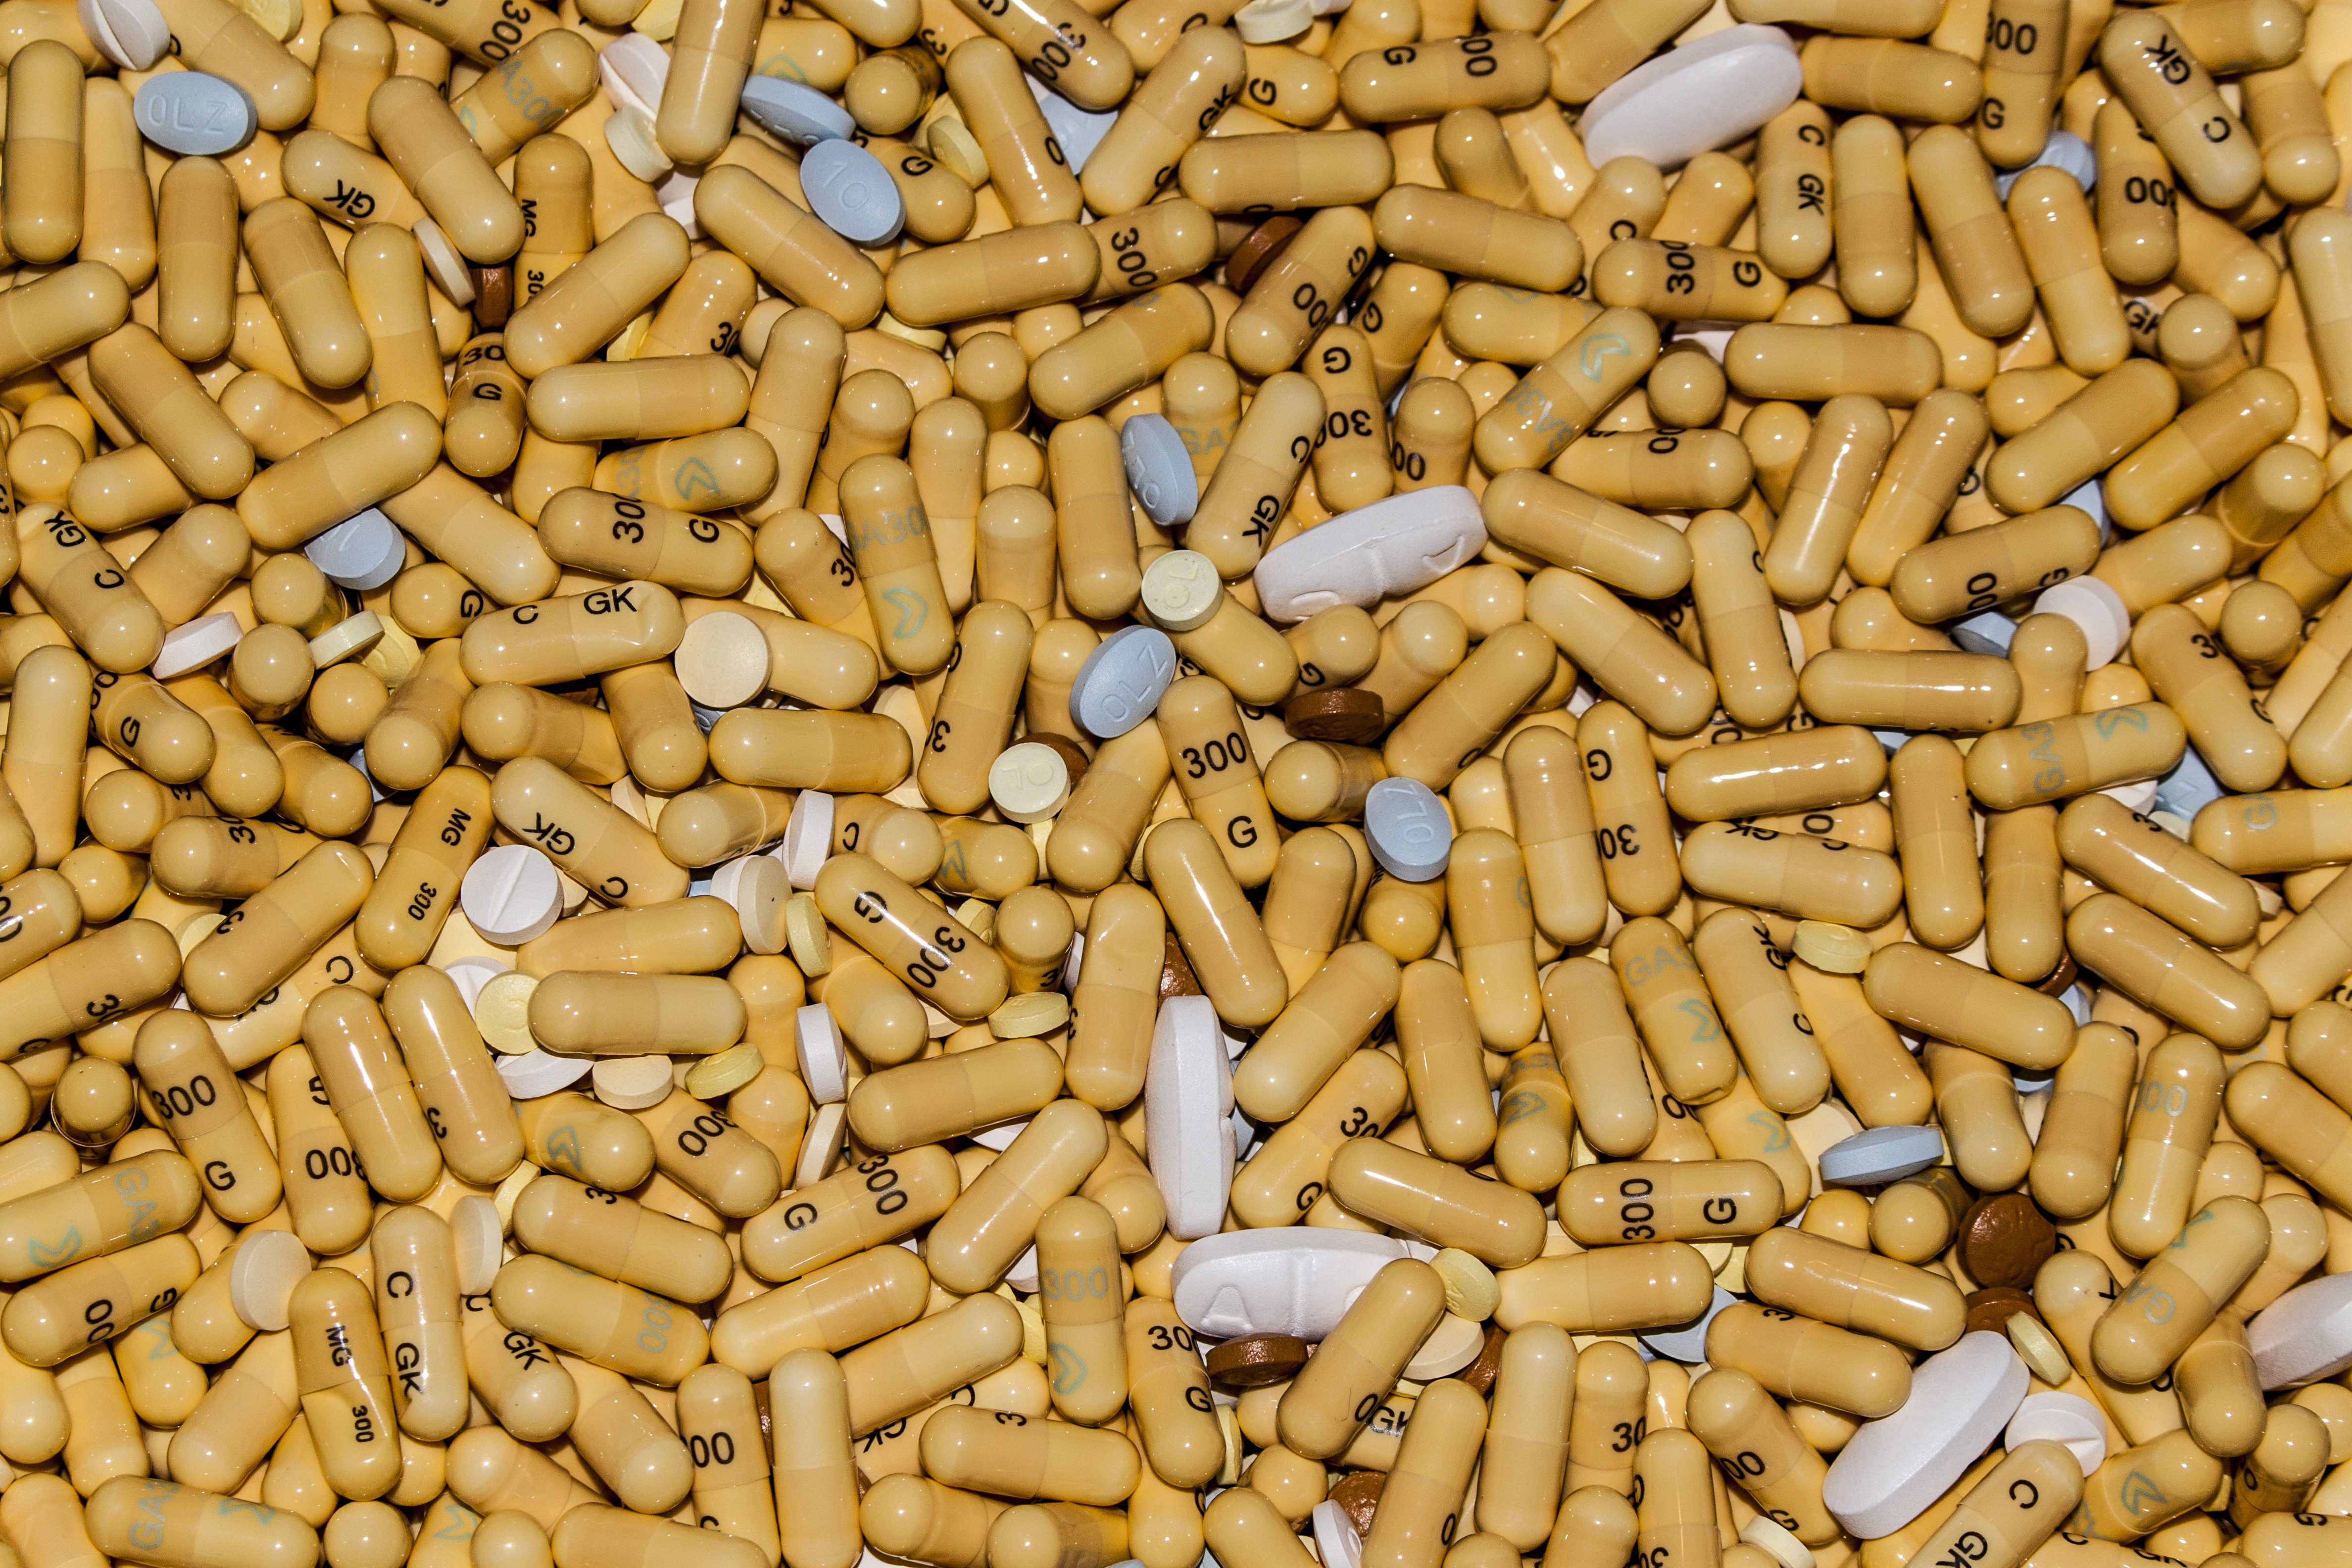
food, produce, crop, agriculture, uk, peterborough, grass family, whole grain